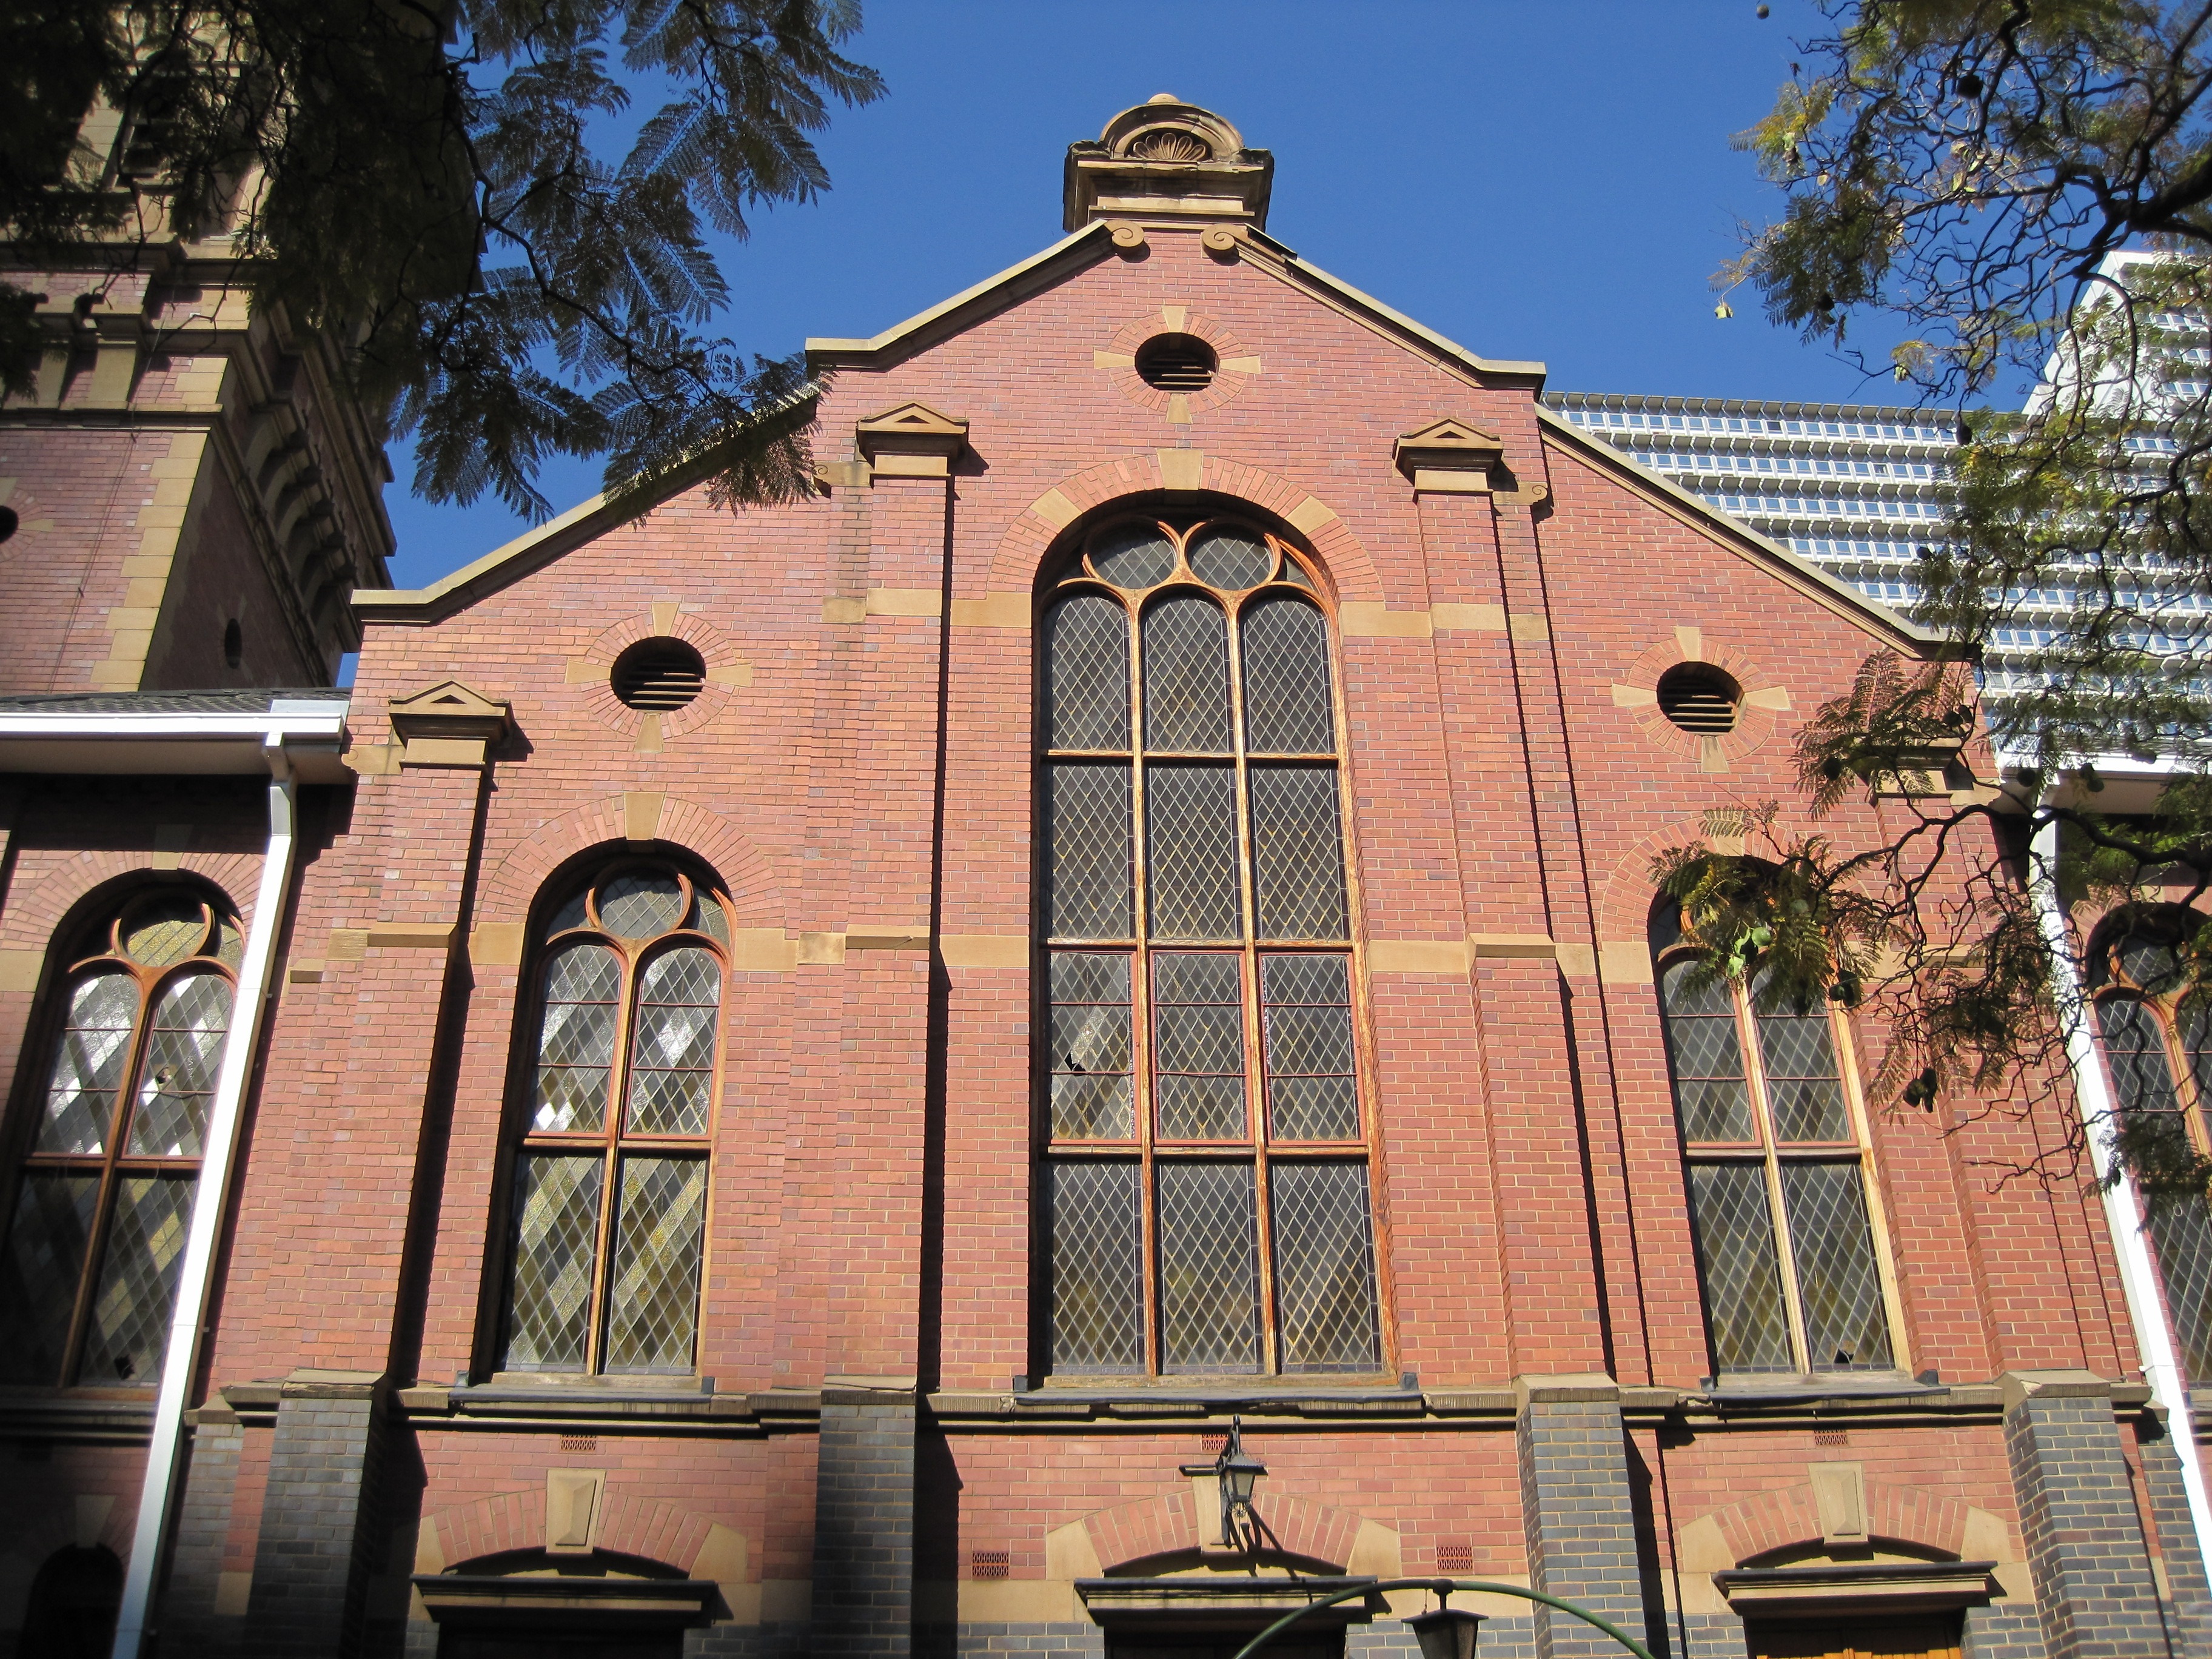
architecture, sunshine, building, tower, facade, church, cathedral, chapel, historic, place of worship, blue sky, decorative, synagogue, red brick, arched windows, green tree foliage